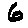
Label: 6